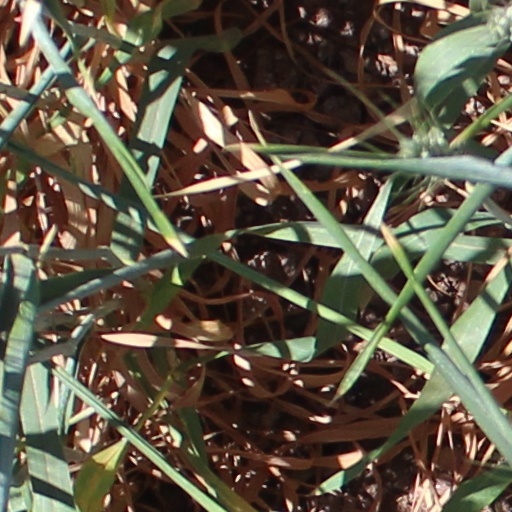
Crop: wheat